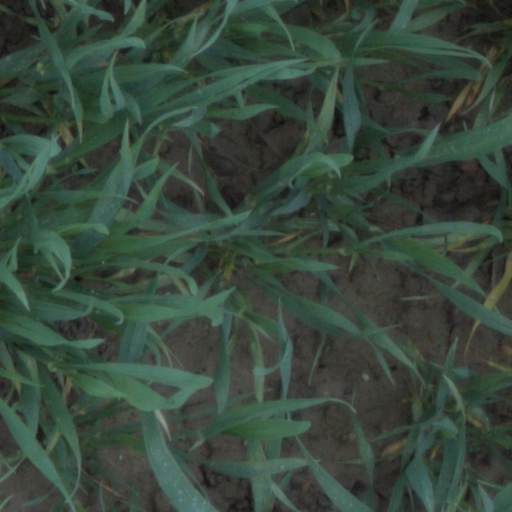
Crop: wheat